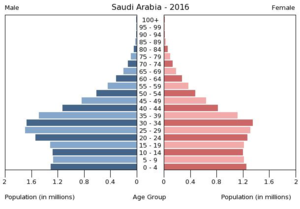
La liste des pays par tranches d'âge présente la répartition en trois classes d'âge d'une population à un instant donné : l'enfance et l'adolescence, la population active et le troisième âge, grosso modo l'âge de la retraite dans les pays où elle est appliquée.